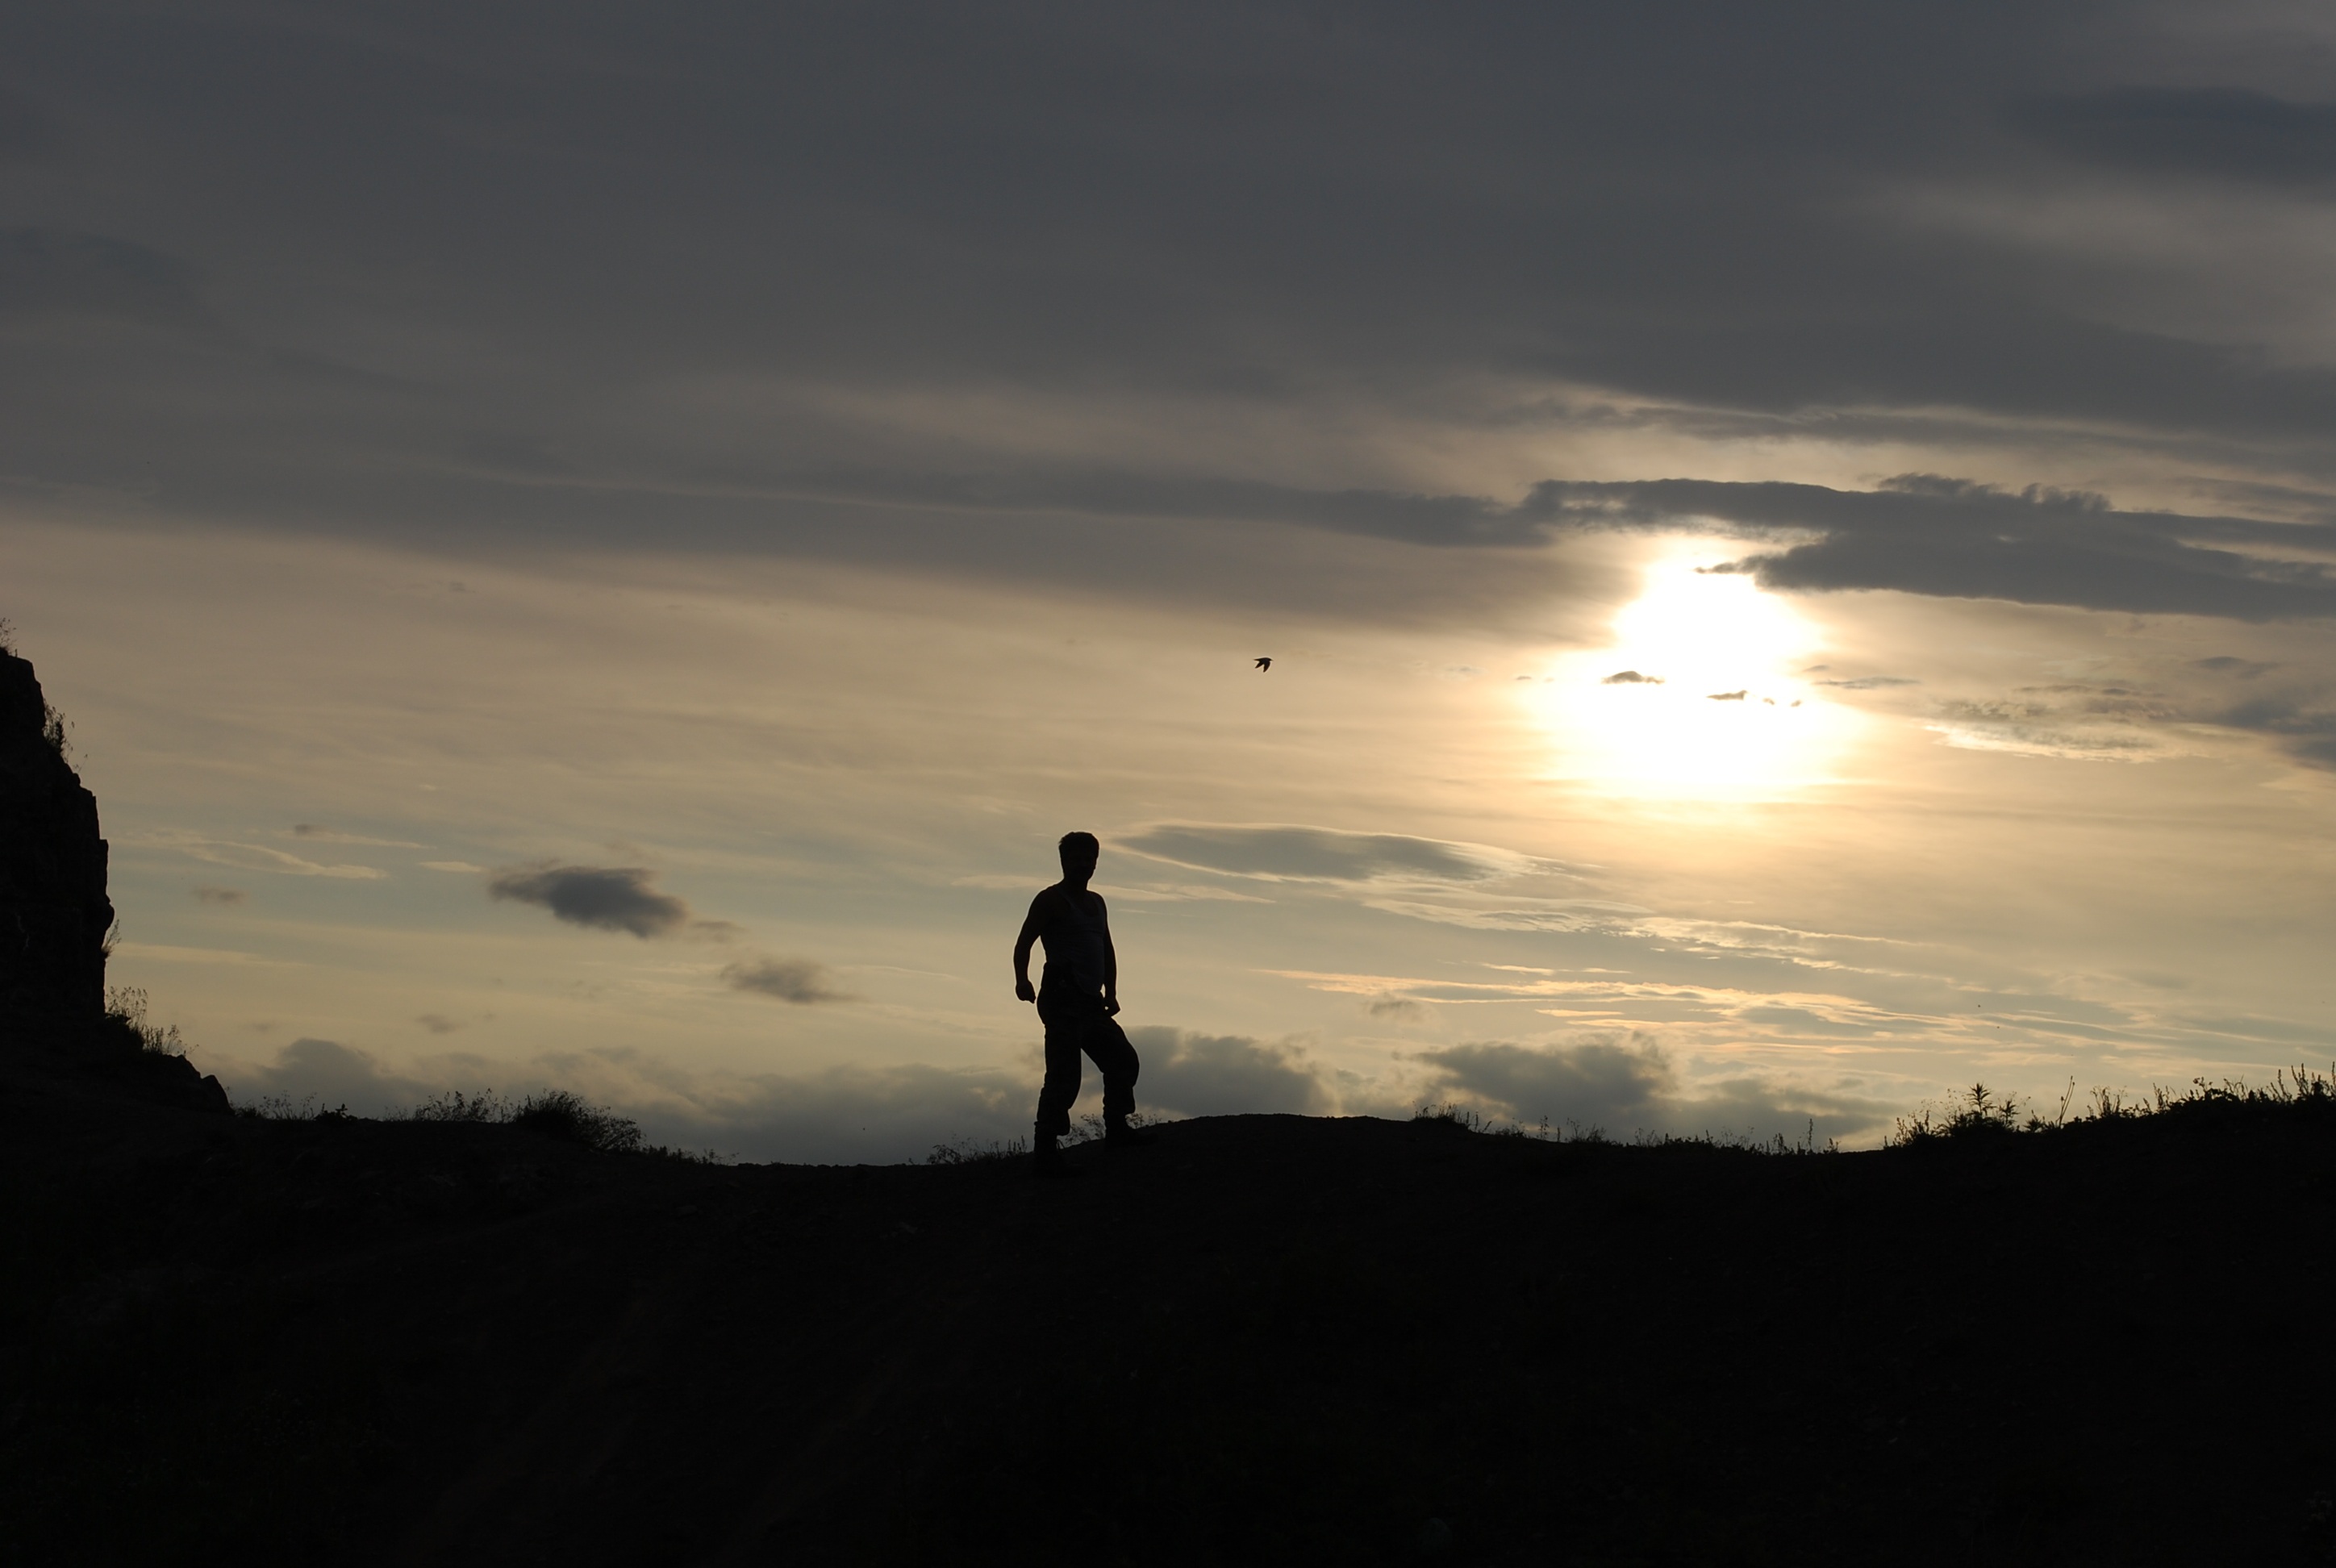
man, sea, coast, nature, horizon, silhouette, mountain, cloud, sky, sun, sunrise, sunset, sunlight, morning, hill, dawn, dusk, evening, clouds, dahl, atmospheric phenomenon